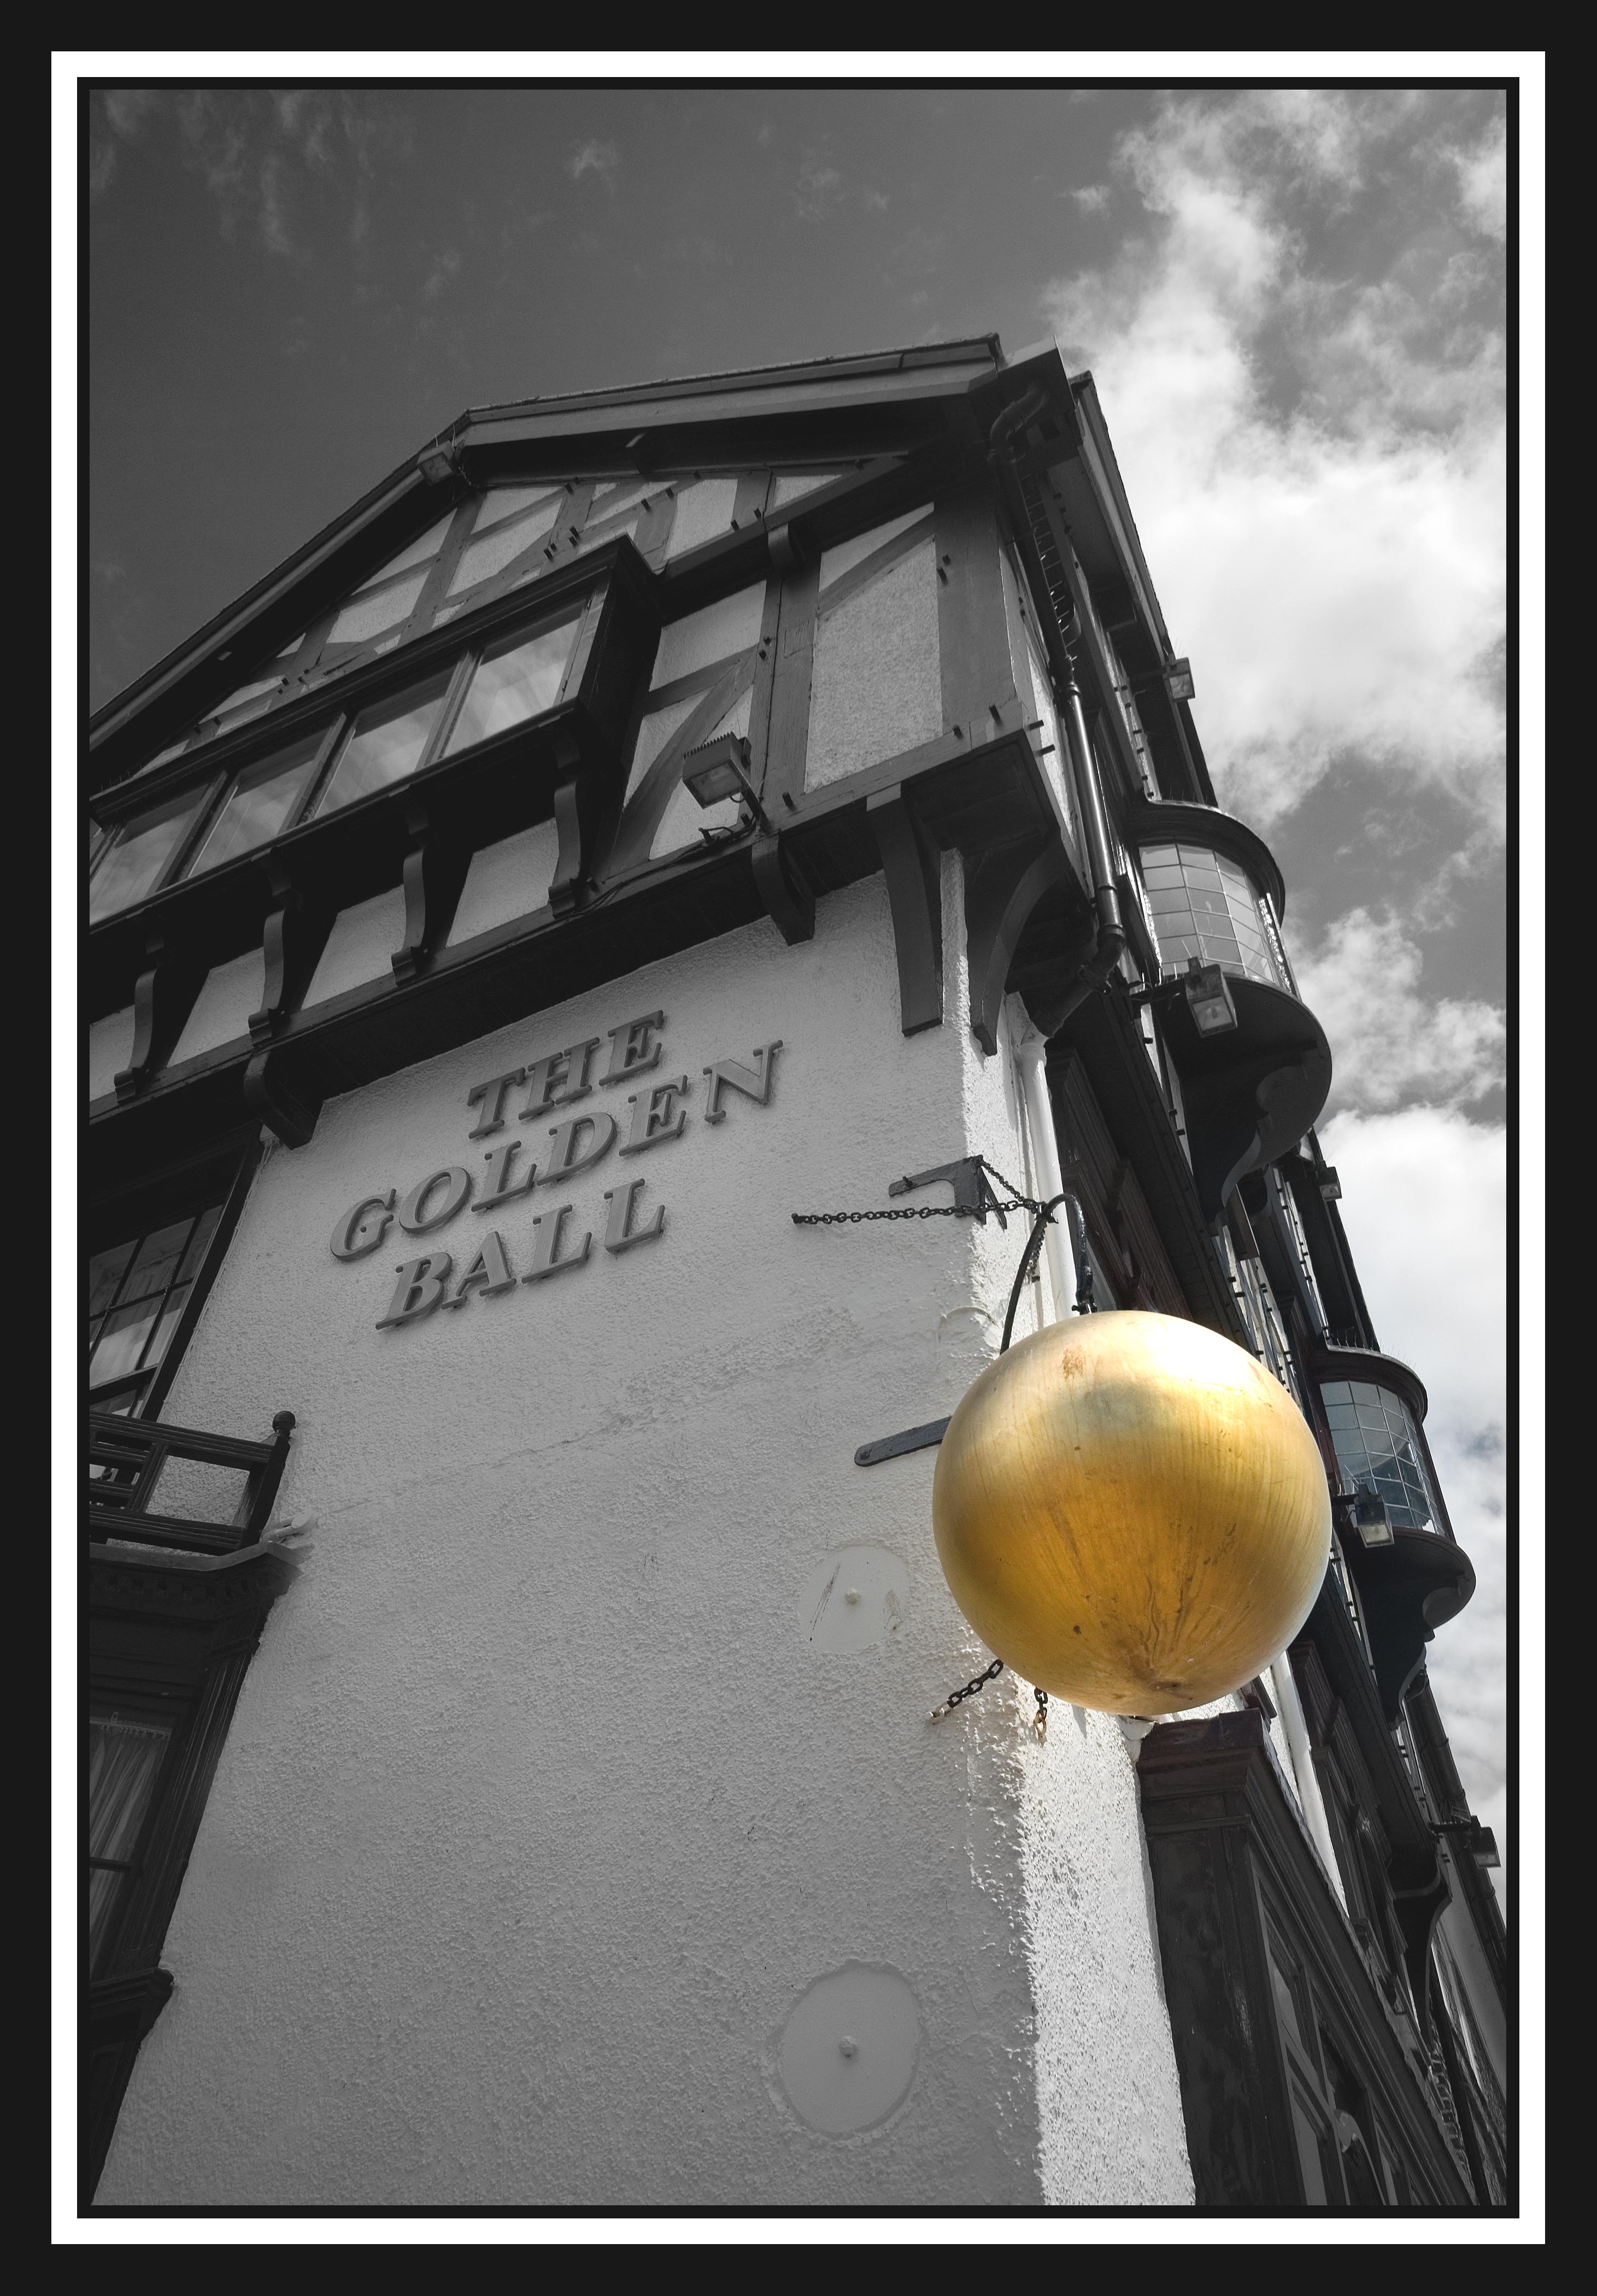
black and white, white, photography, glass, bar, color, black, monochrome, photograph, poster, image, shape, selective, pub, eastcoast, scarborough, monochrome photography